July 2023 Northeastern United States floods

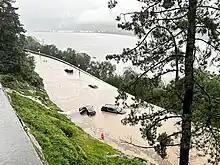
A flooded road in Orange County, New York overlooking the Hudson River

Prior to the floods, state governor Kathy Hochul urged people to be aware of the weather and road conditions.